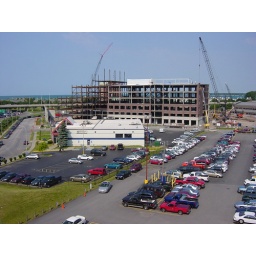
blue cross blue shield headquarters under construction